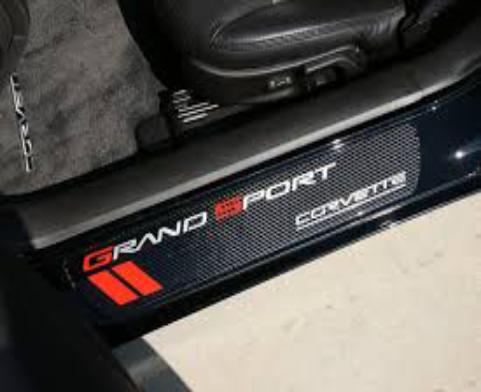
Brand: grand sport
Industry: Transportation